Students of Georgetown Inc.

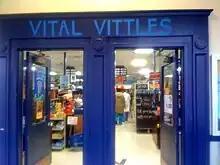
Vital Vittles is The Corp's oldest business, serving as a campus grocery.

The descendant of the Corp's oldest original business, the Food Co-op, Vital Vittles is the Corp's oldest and largest original business, employing over fifty students. The Food Co-op began its operations as a fruit and yogurt stand for the newly created Corp in 1972 and joined the Book Co-op and the Record Co-op in the basement of Healy Hall. Two years later, the Corp expanded its food selection by moving the business into the larger basement of the New South Hall dormitory. The popularity of the location prompted the university to establish its first large dining hall in that space.